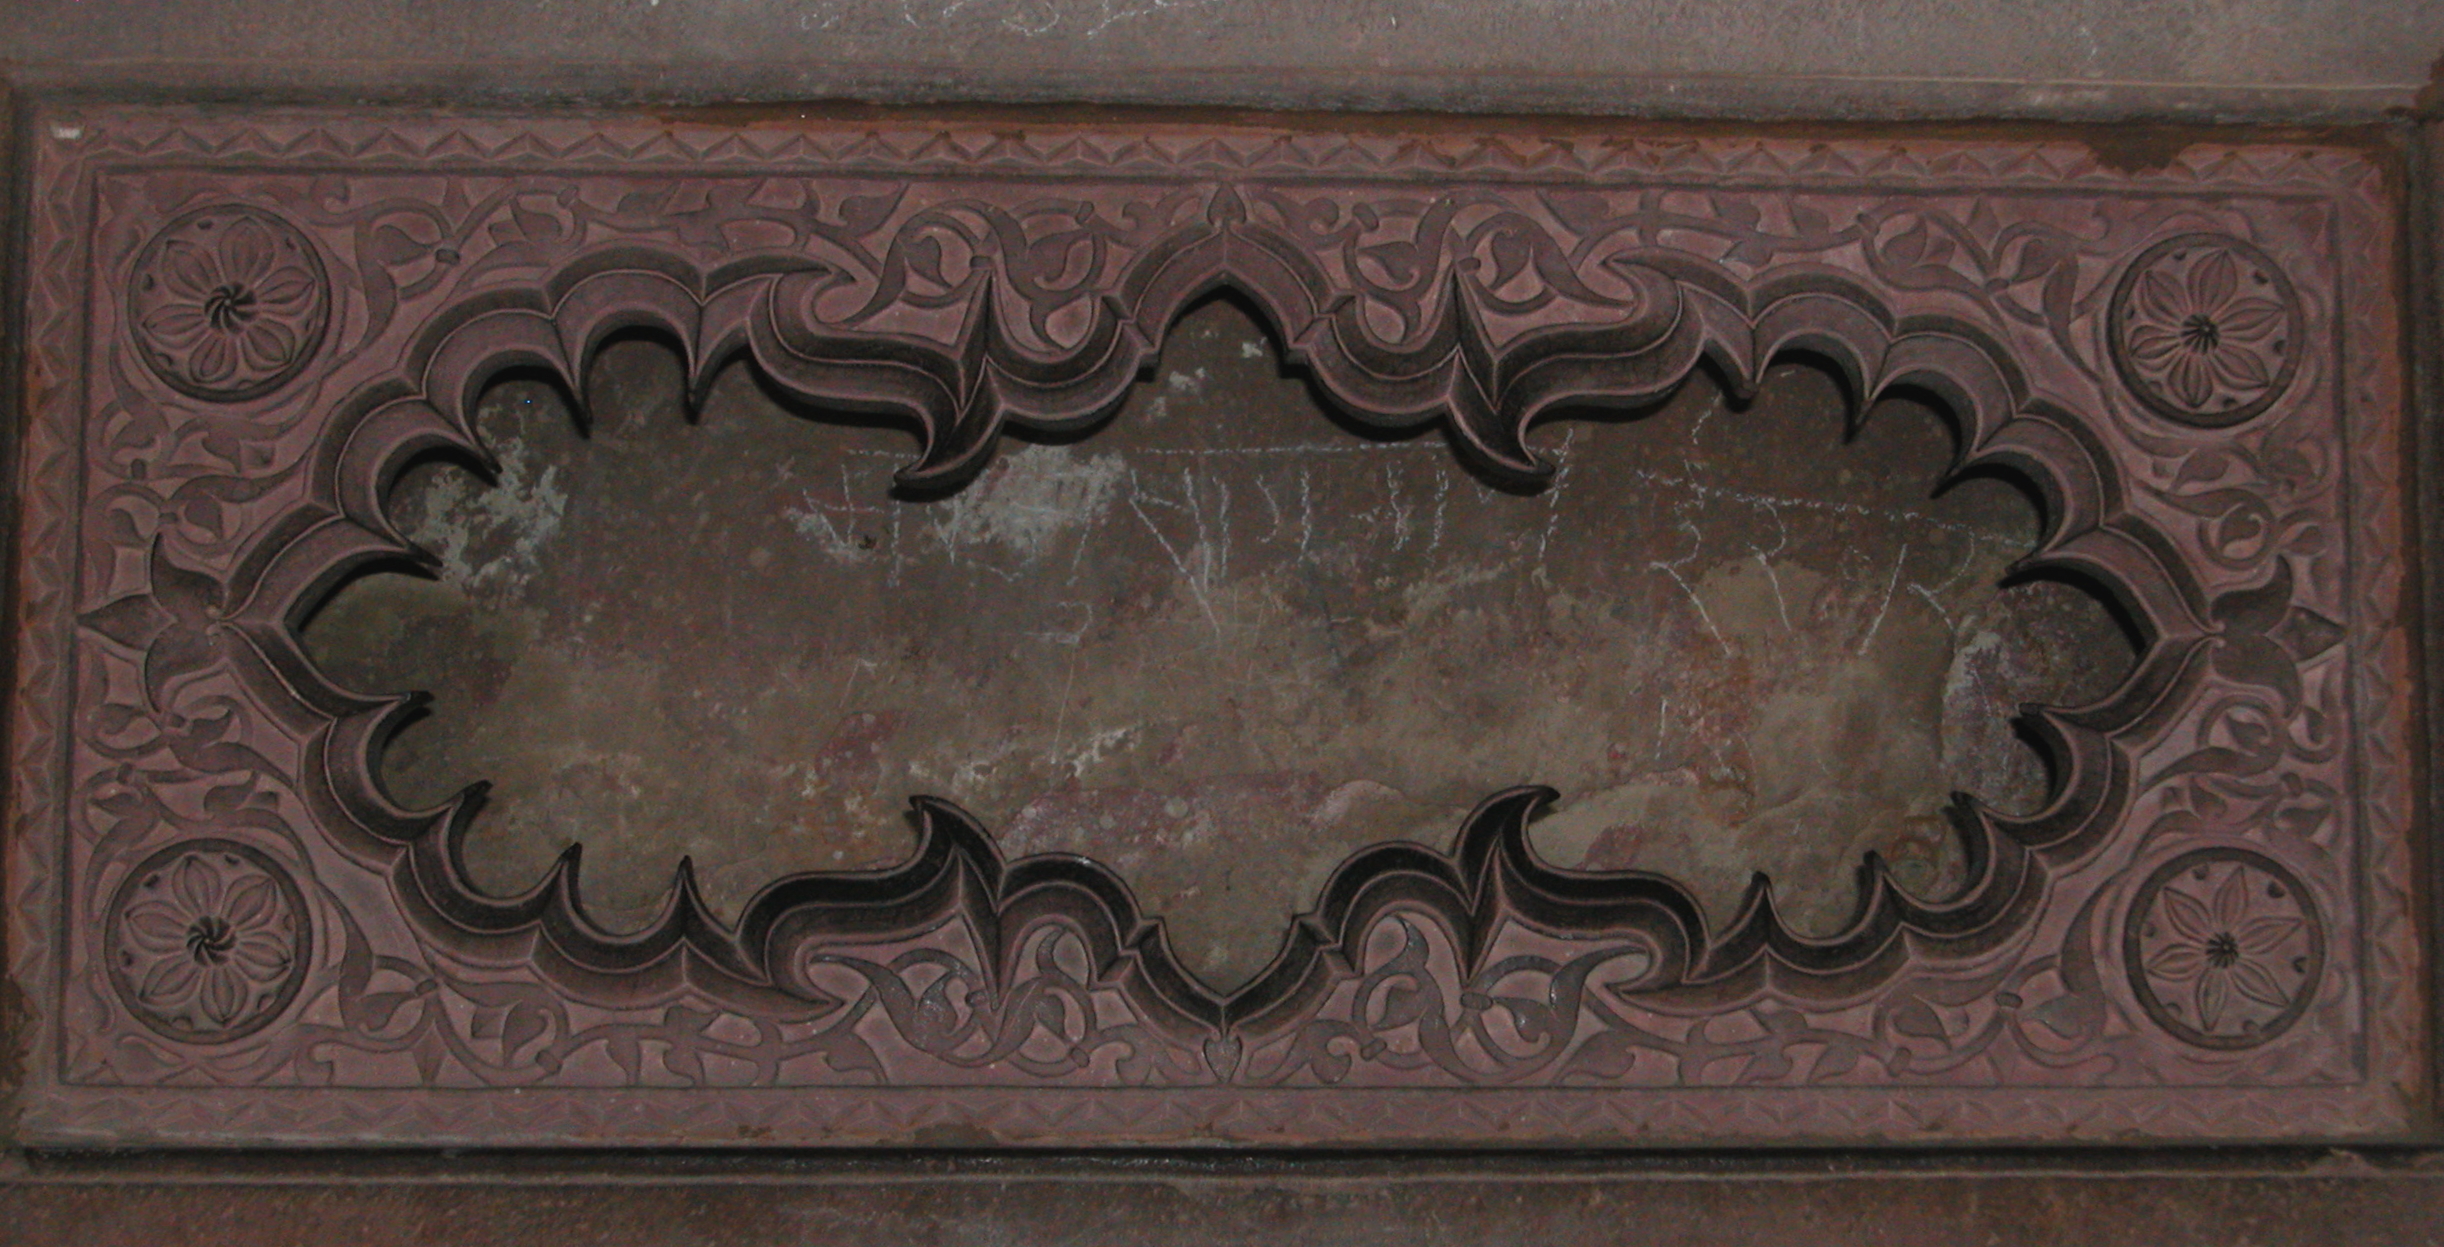
wood, antique, number, pattern, high, red, metal, furniture, material, art, cool image, design, ruins, fort, iron, hires, india, carving, relief, hi, res, unescoworldheritage, agra, stone carving, ancient history